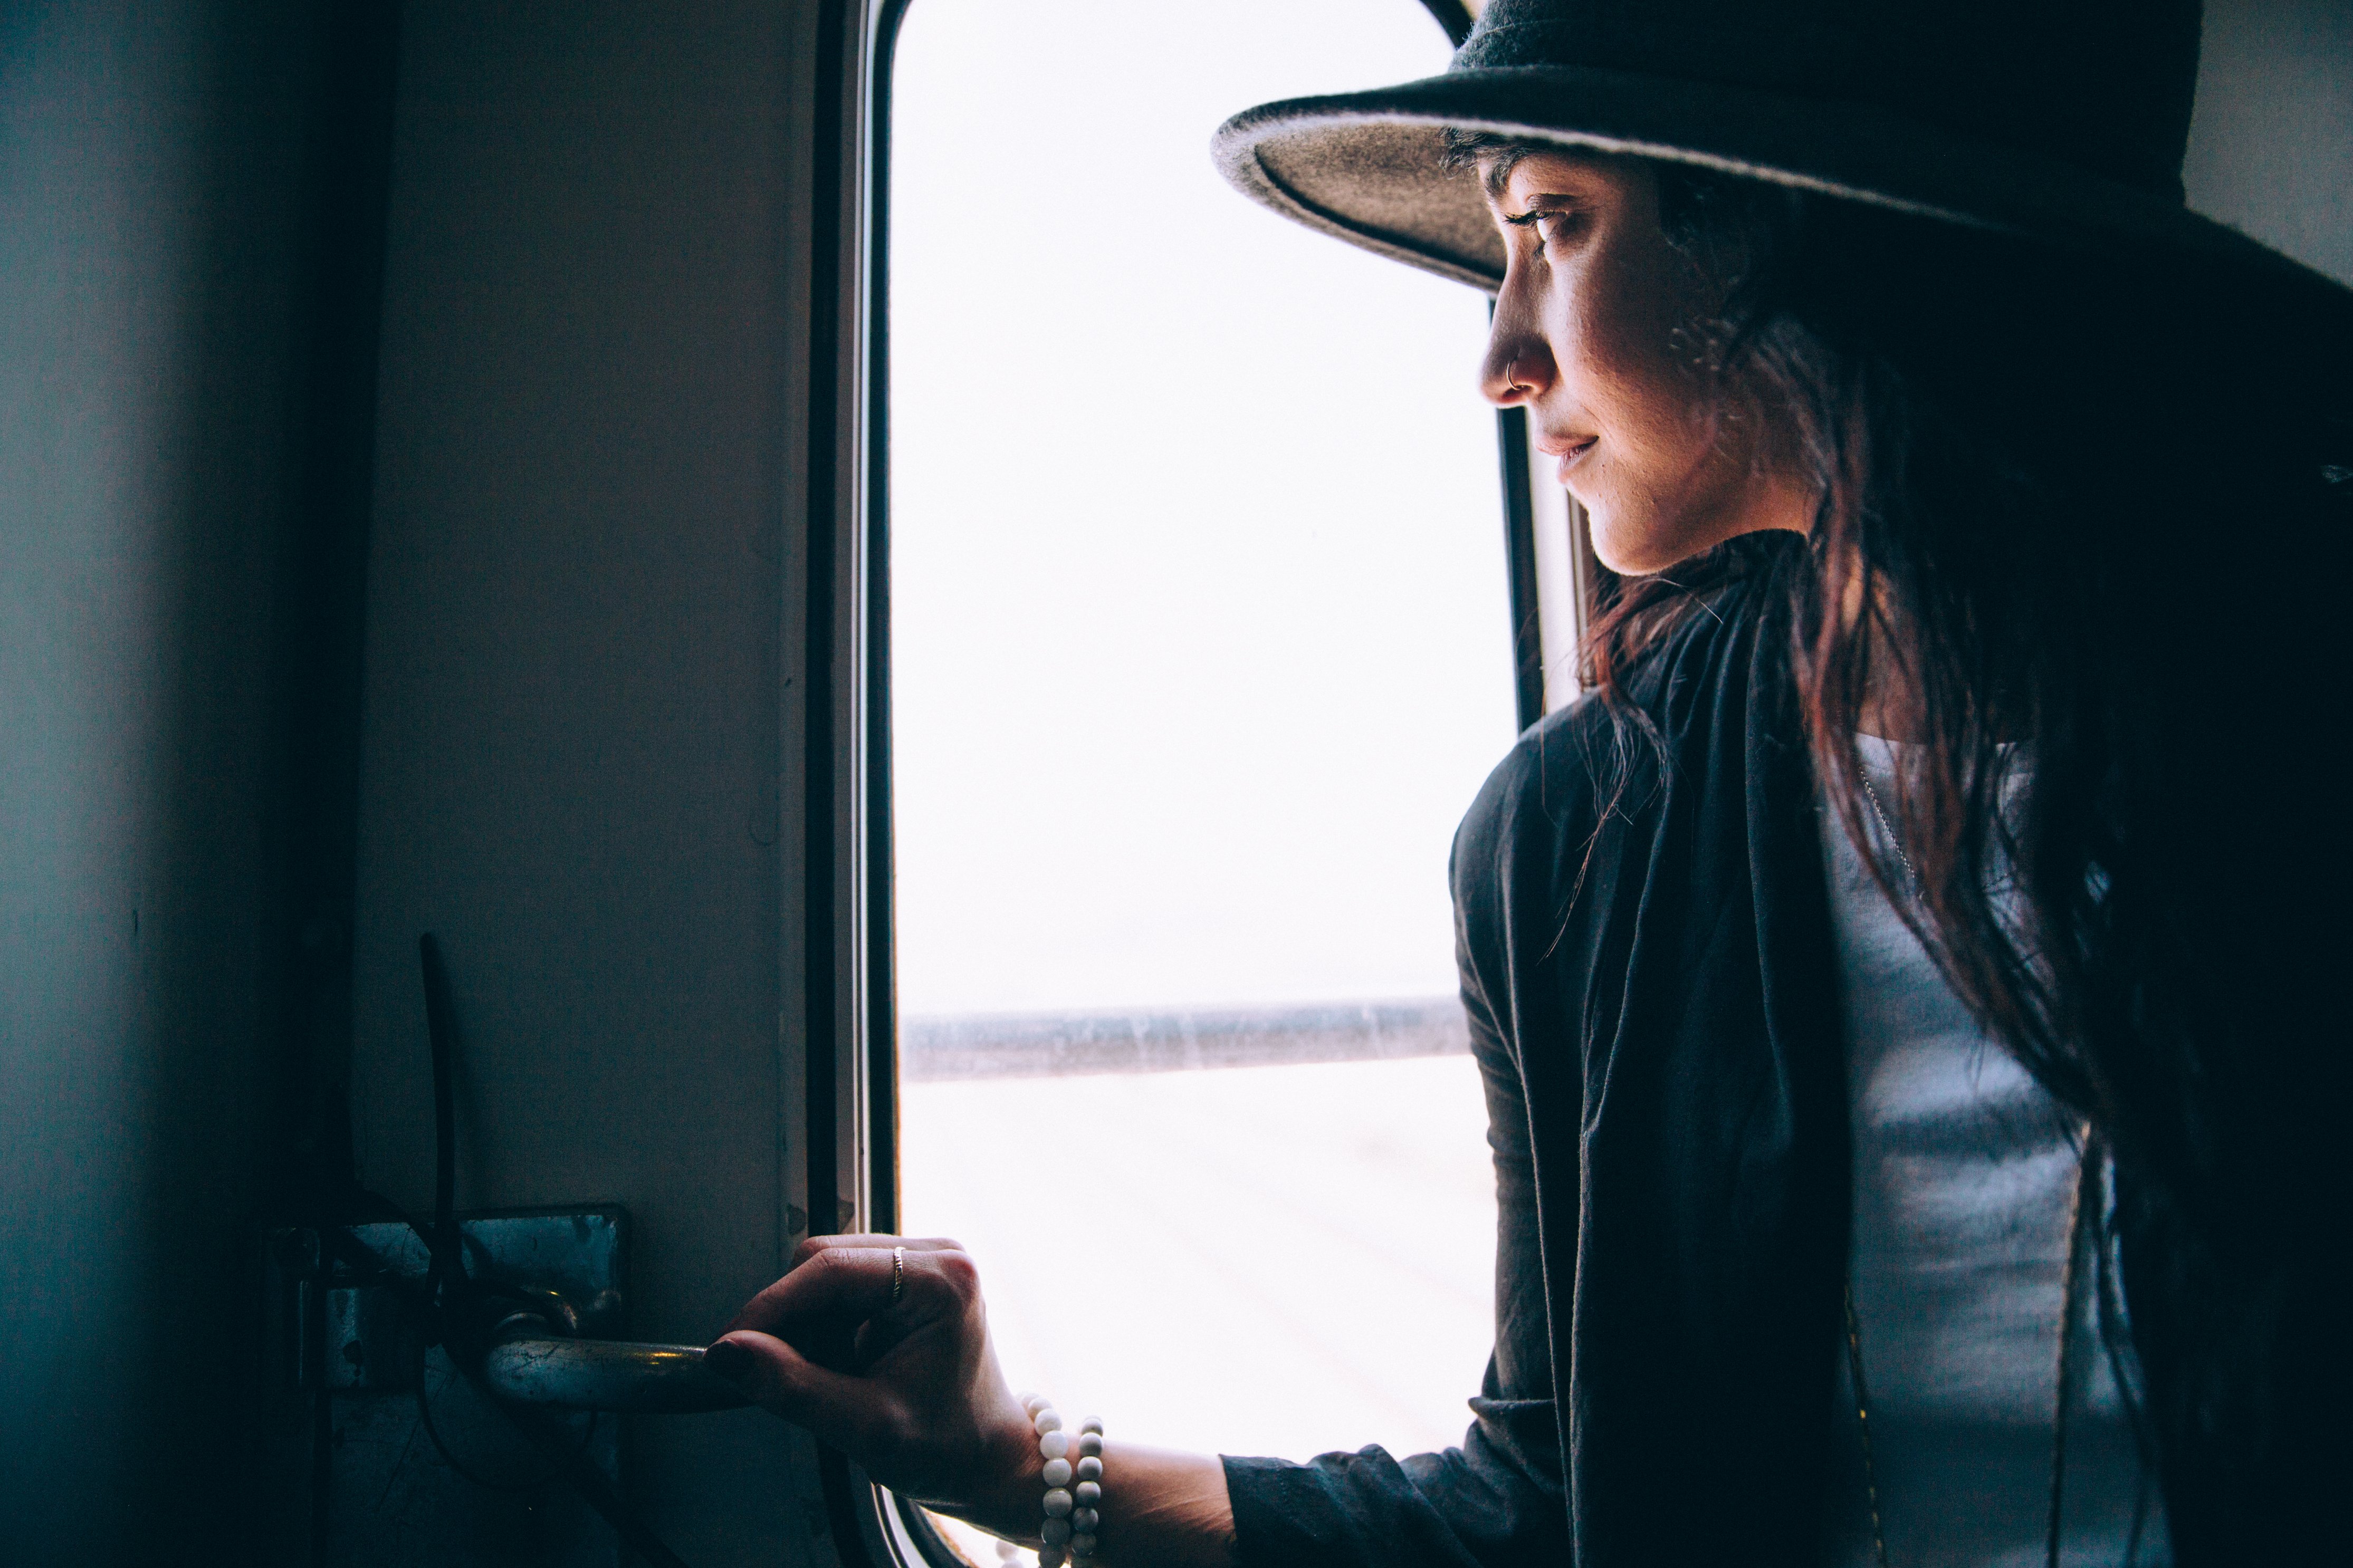
beauty, hat, headgear, photography, blond, fedora, hand, fashion accessory, black hair, leather, model, style